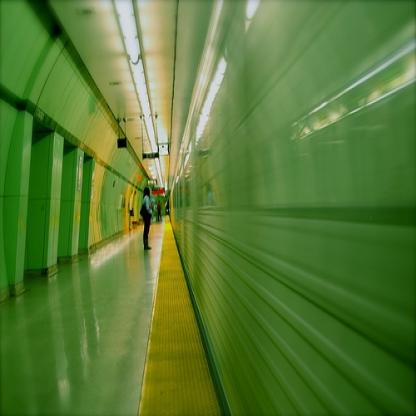
Scene: Indoor